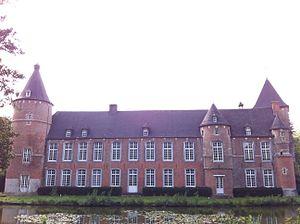
Cruykenbourg en néerlandais Kruikenburg était une seigneurie puis un comté du Brabant. Cette seigneurie se composait de la municipalité actuelle de Ternat, avec les hameaux de Wambeek et Lombeek-Sainte-Catherine. Maintenant cela désigne le château siège de la seigneurie, à Ternat à l'ouest de Bruxelles, dans la province du Brabant Flamand.